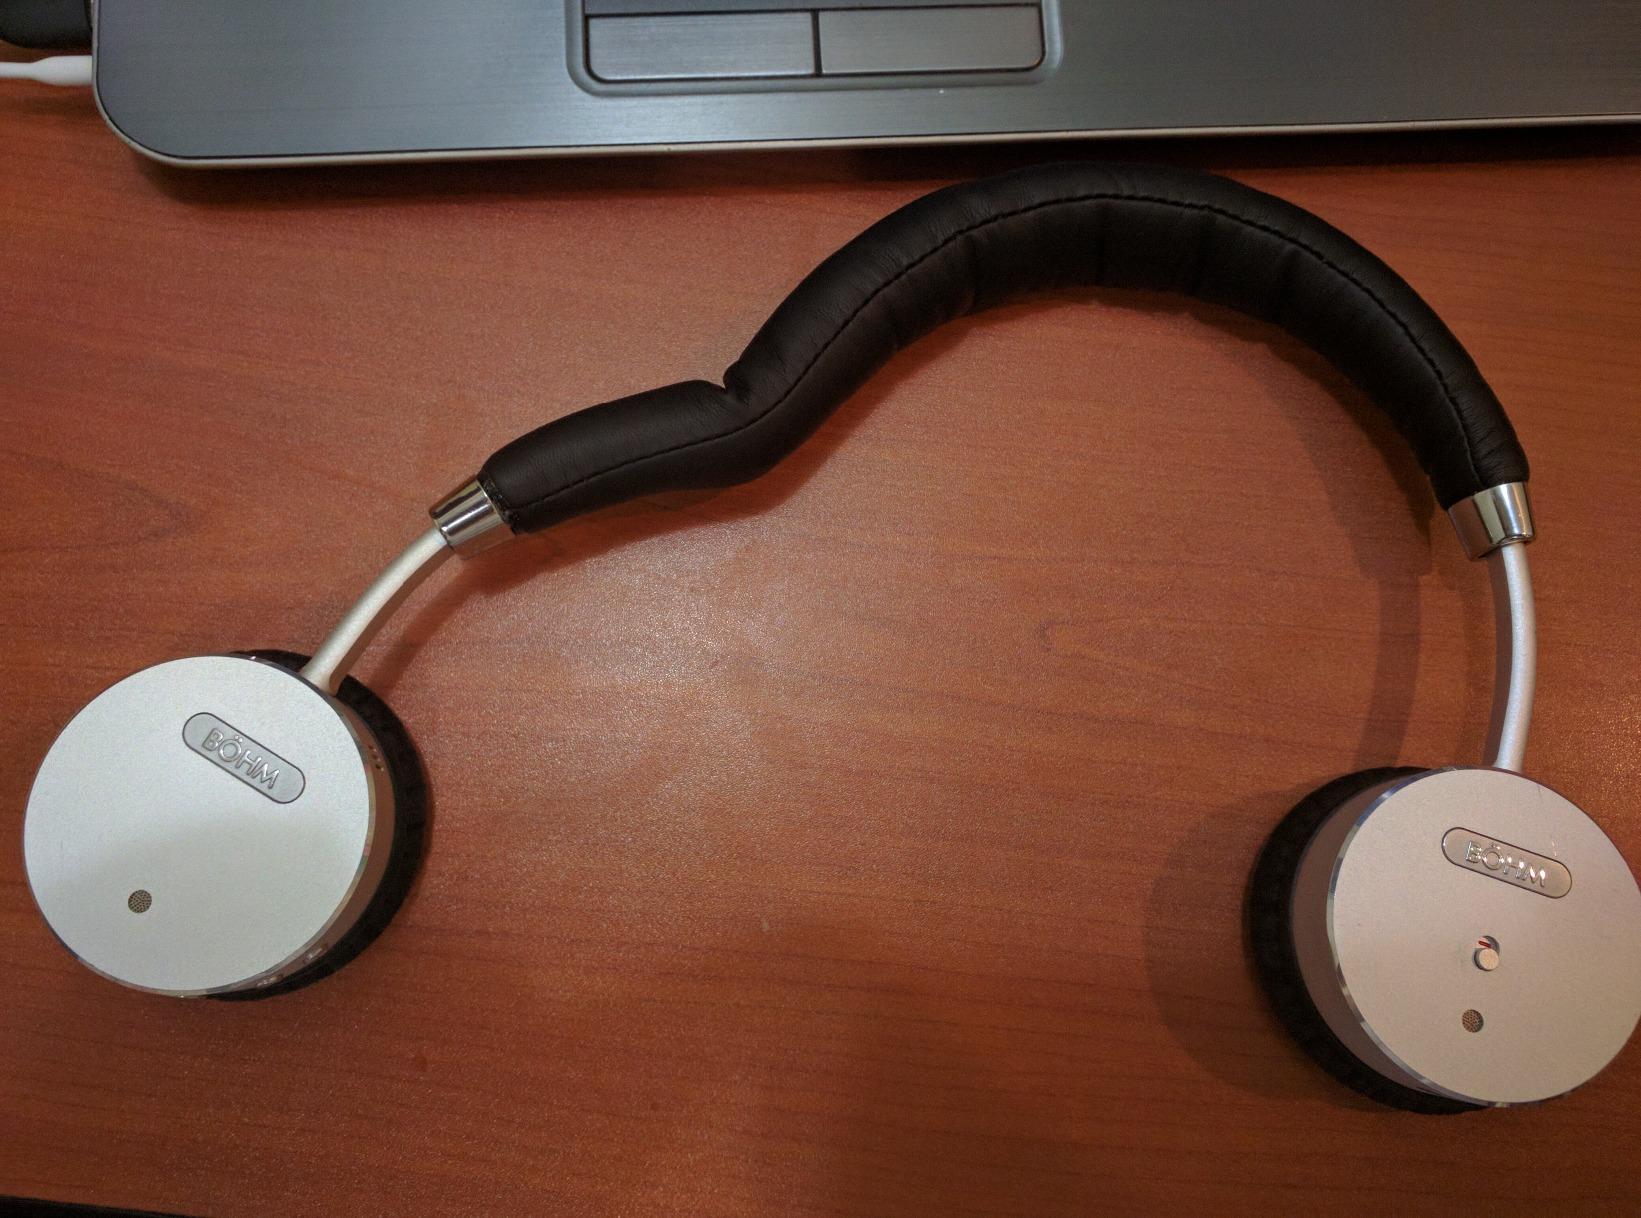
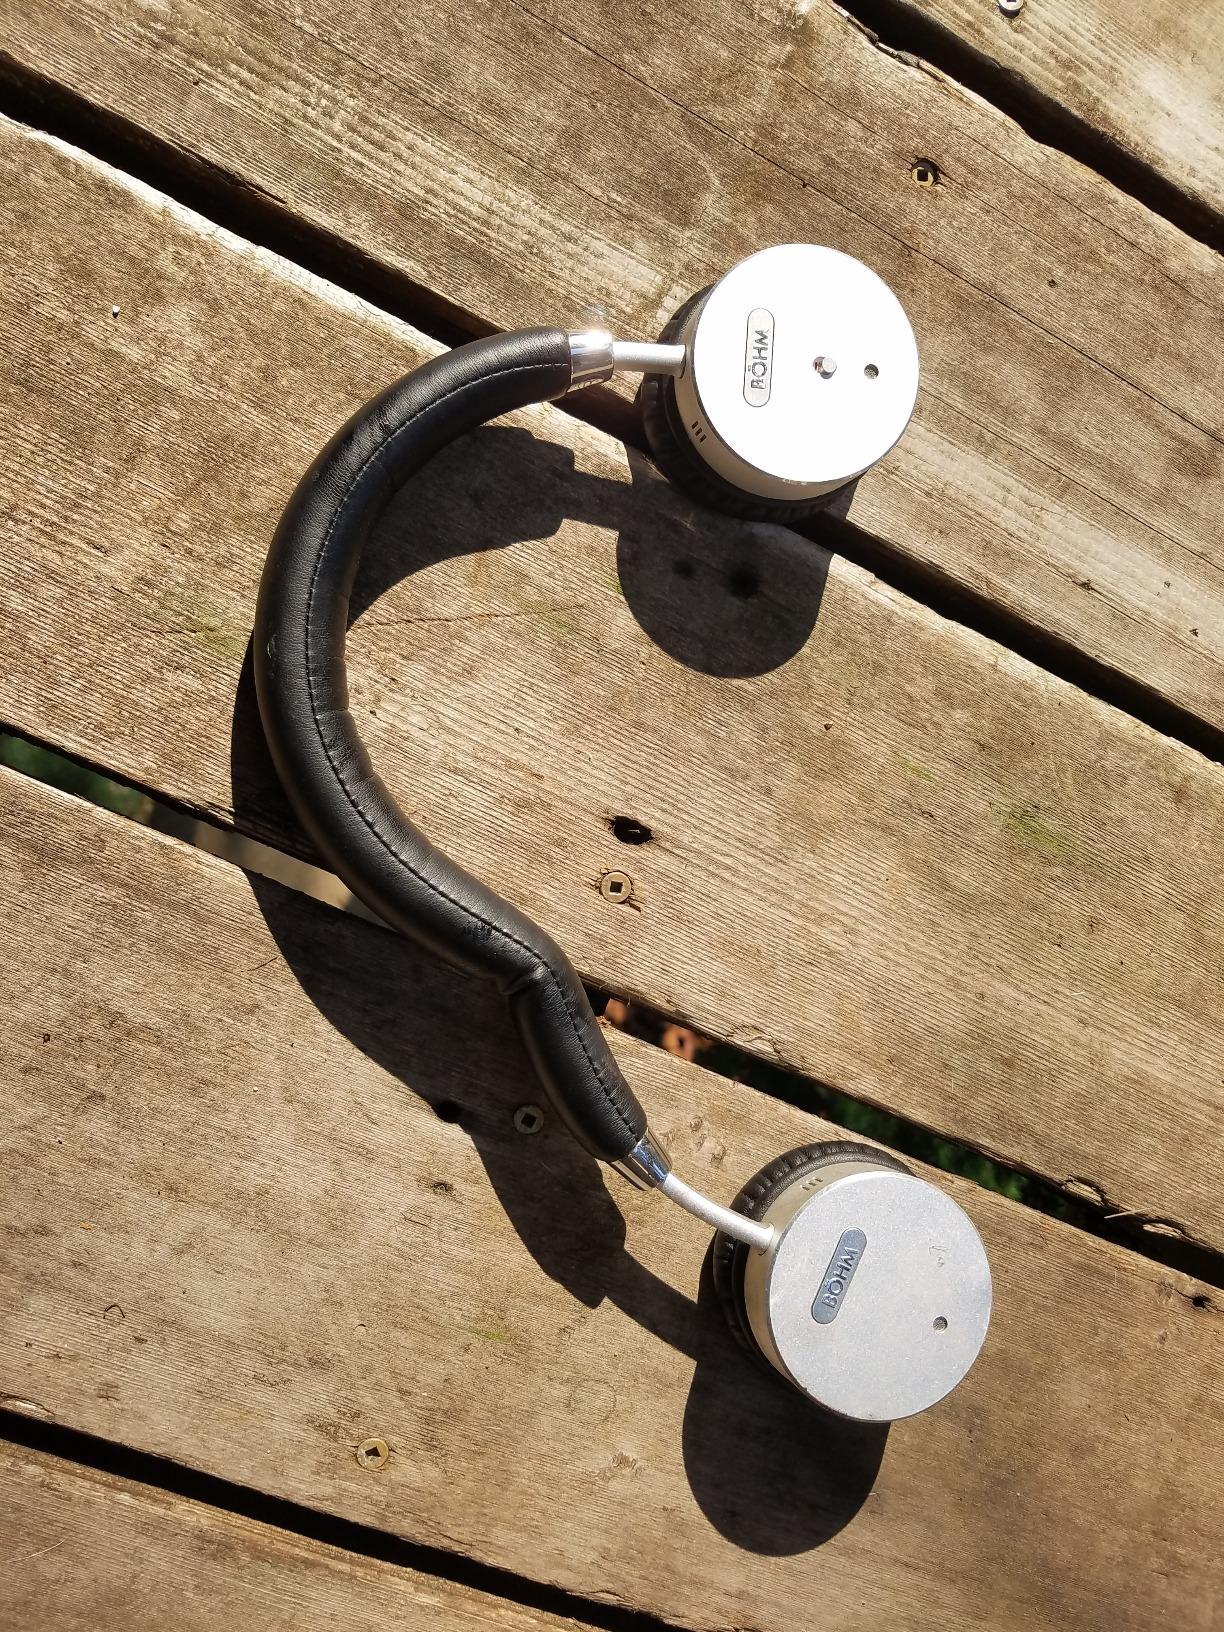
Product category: headphones
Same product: yes